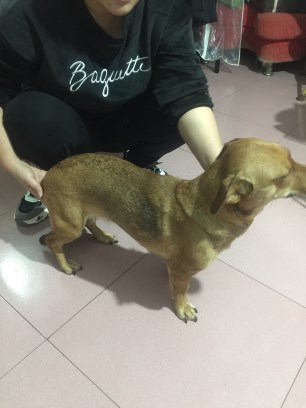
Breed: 3336-n000121-chinese_rural_dog